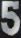
Number: 5